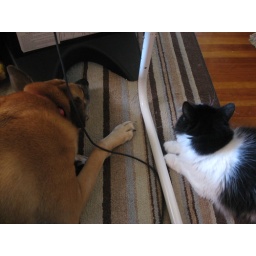
Kamy and Shima under my laptop table